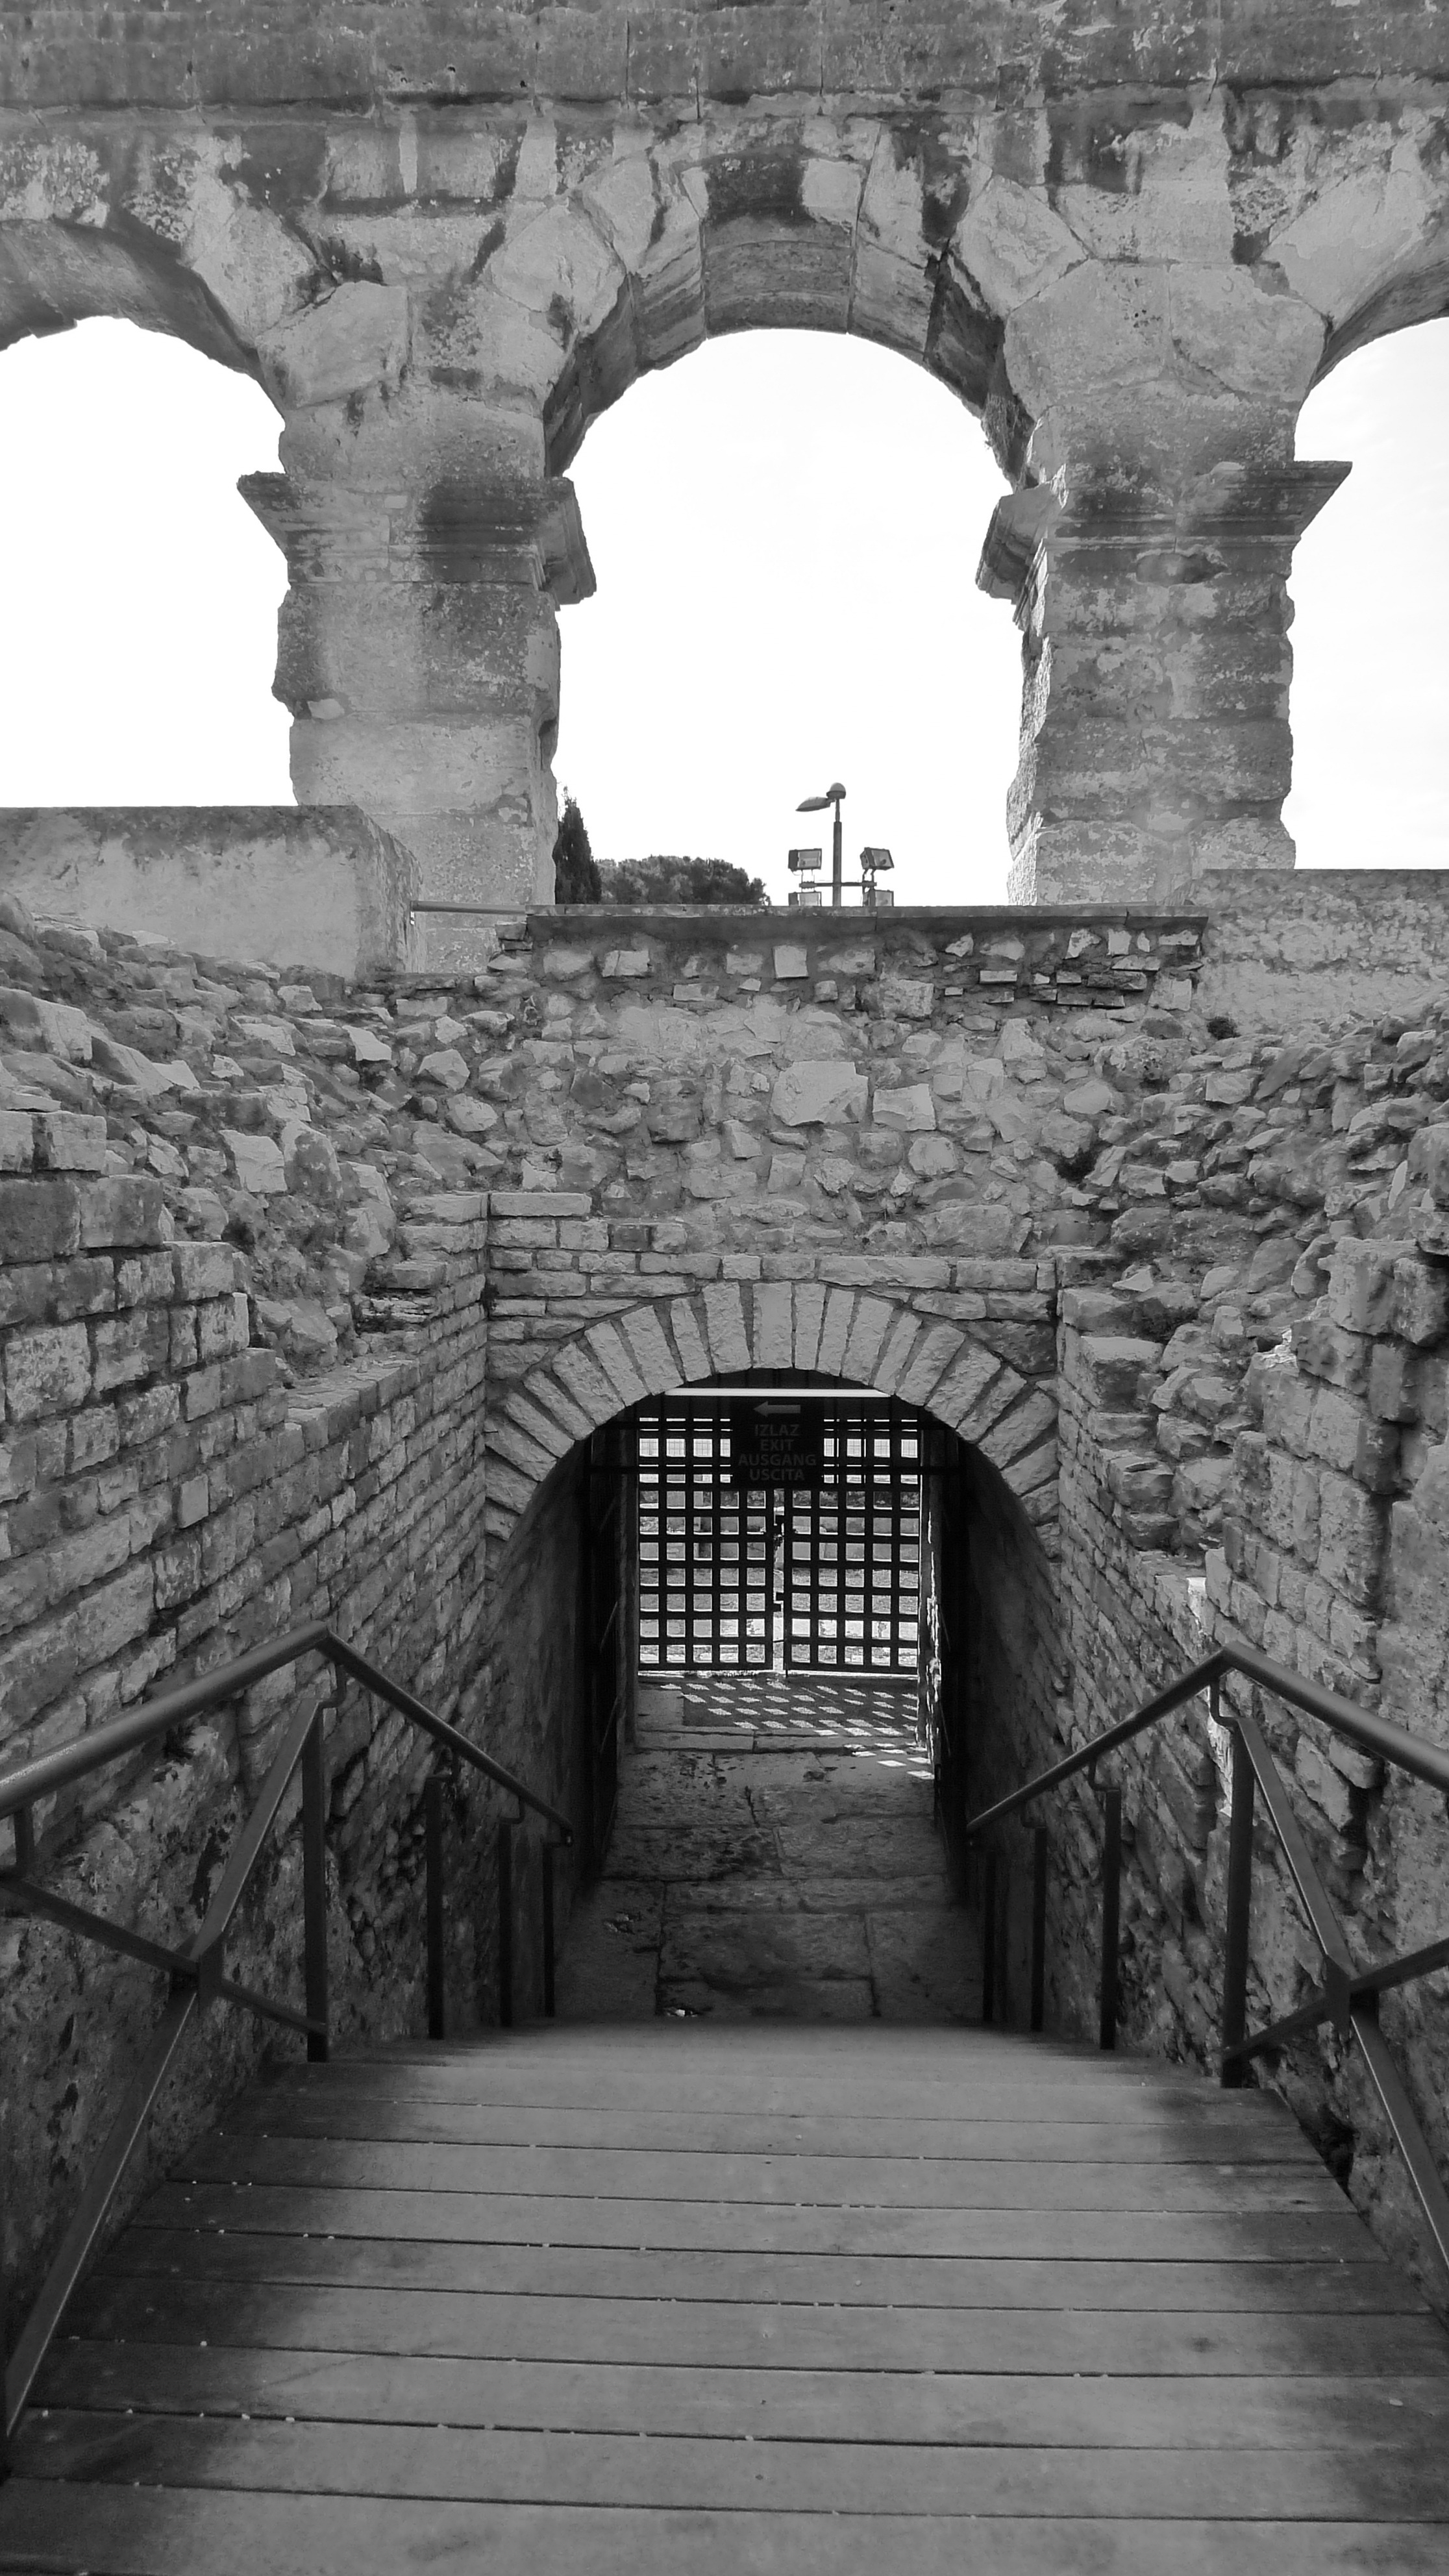
rock, black and white, architecture, bridge, wall, stone, arch, column, entrance, historic, ruin, black, monochrome, gate, ruins, monastery, symmetry, history, amphitheater, pula, monochrome photography, ancient history